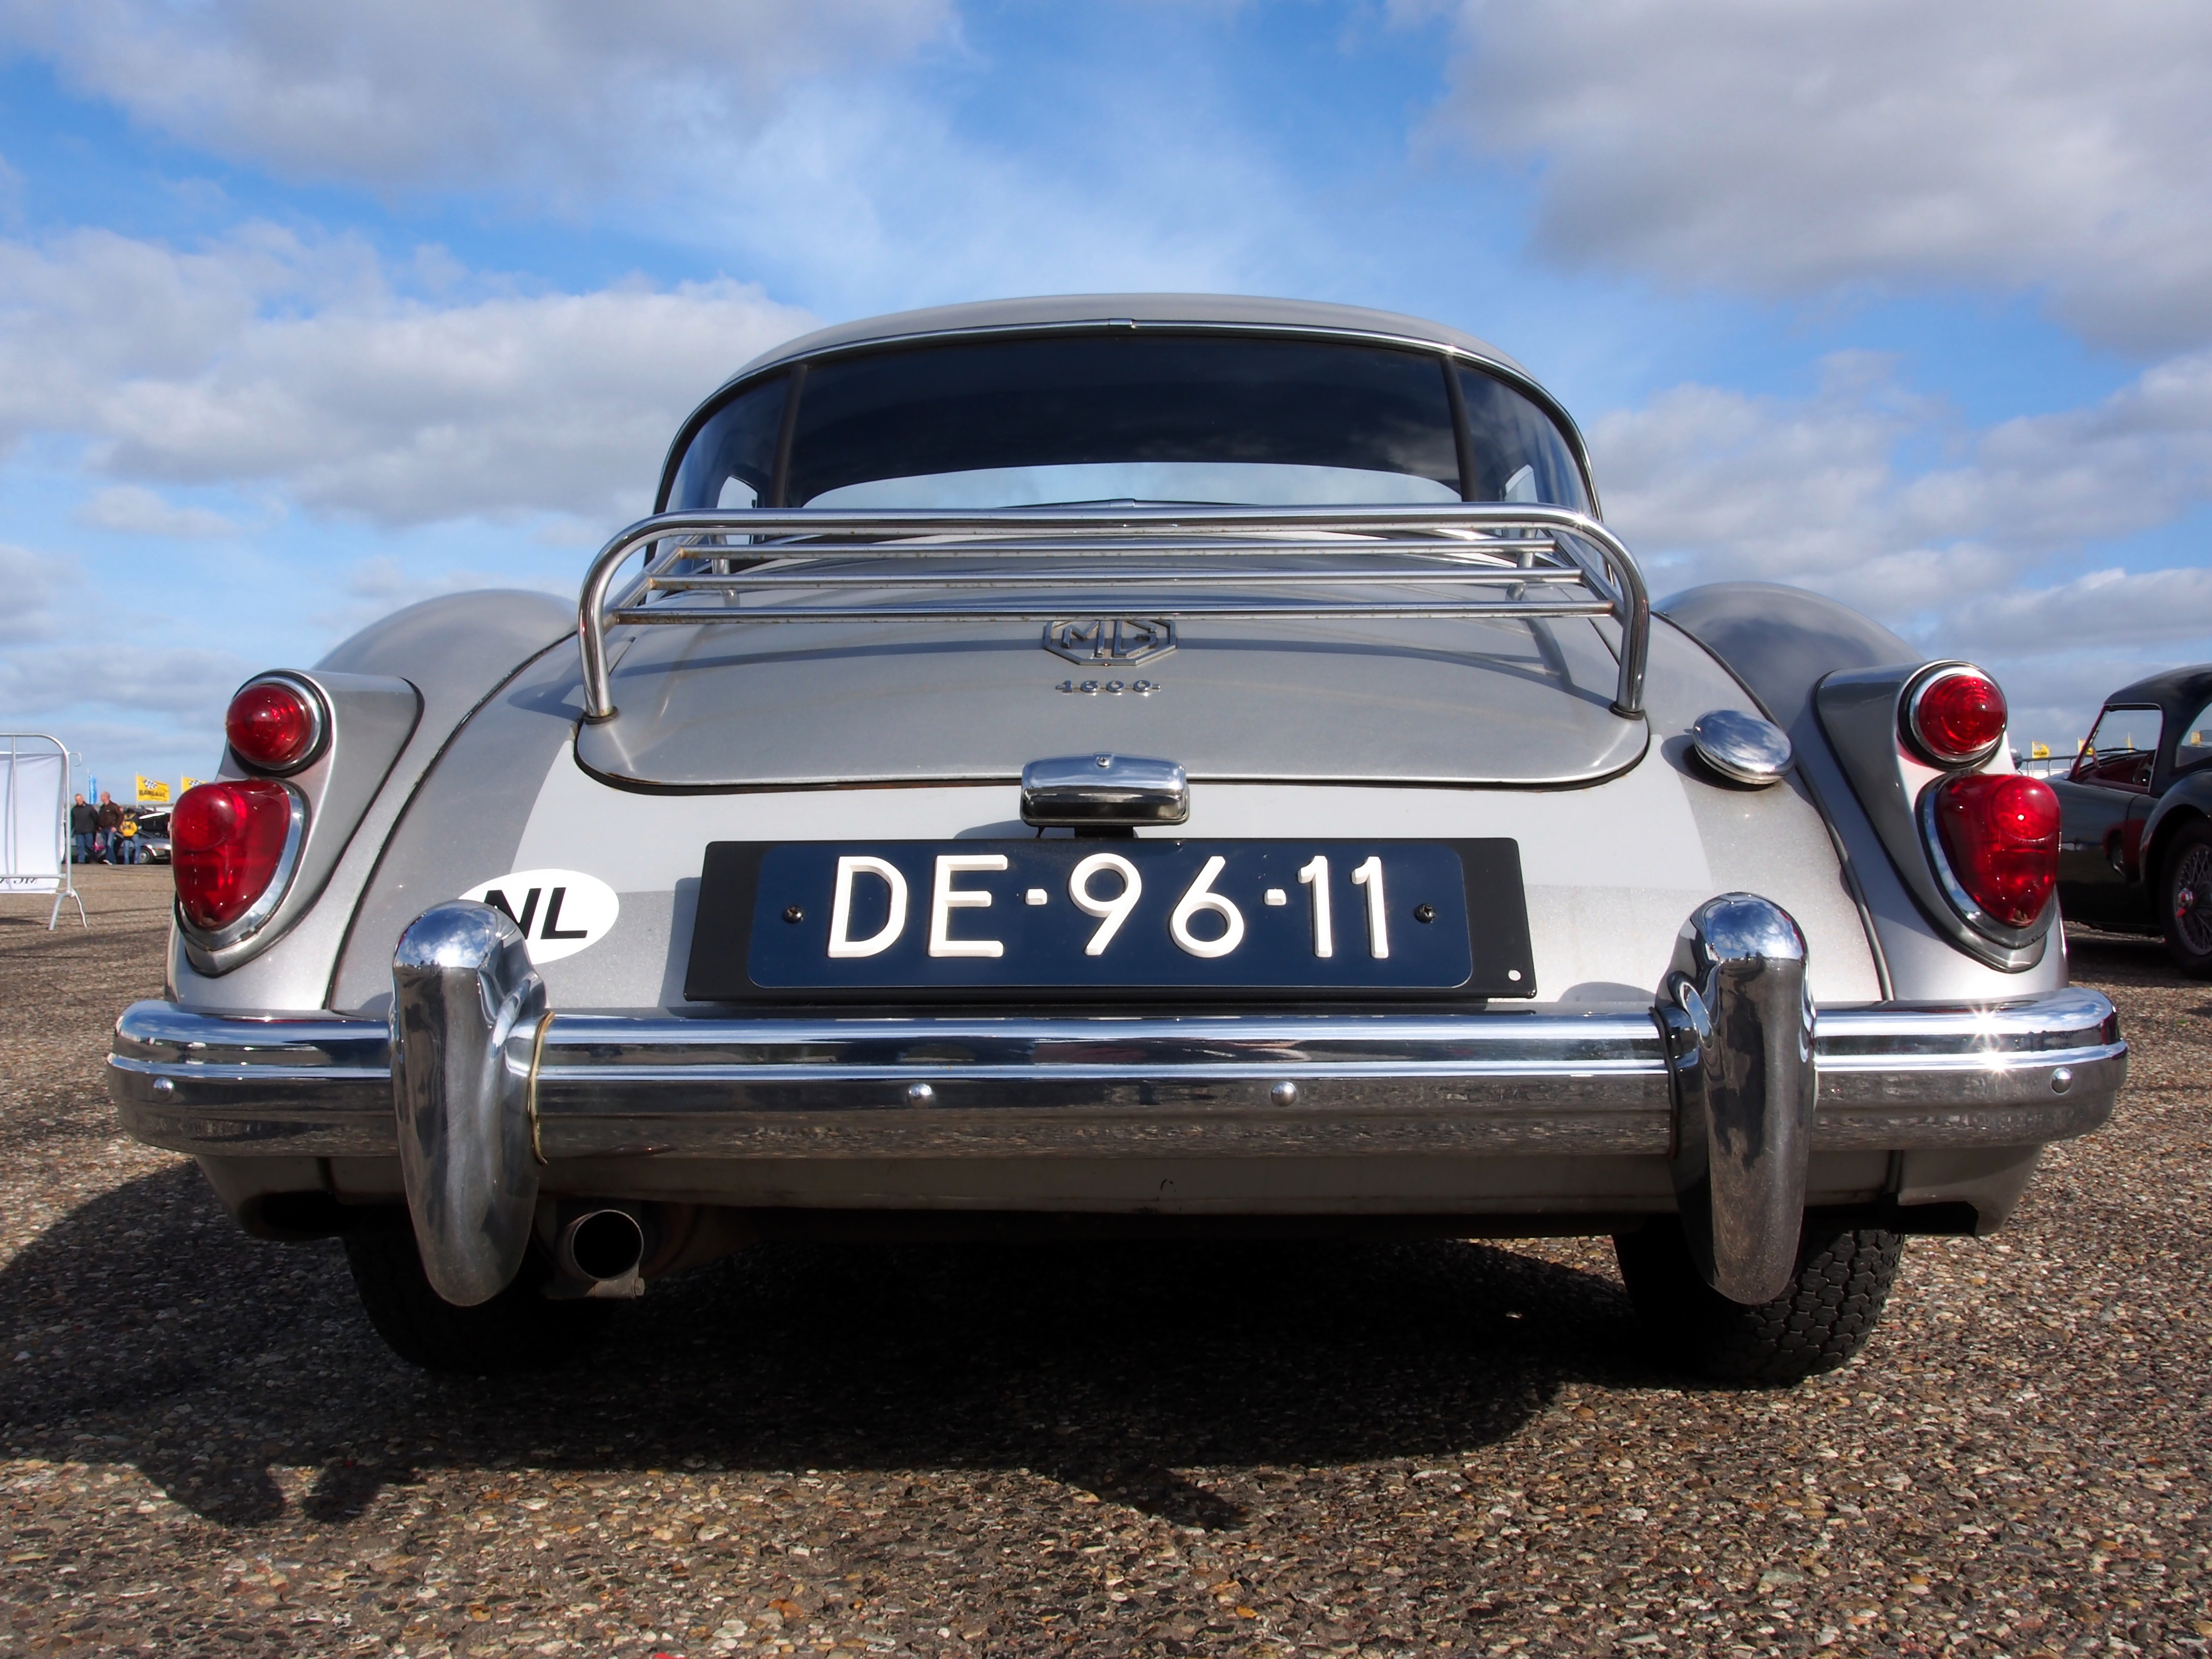
car, wheel, automobile, retro, driving, old, transportation, vehicle, machine, speed, classic car, sports car, motor vehicle, vintage car, motor, classic, coupe, mg, antique car, land vehicle, automobile make, automotive exterior, automotive design, luxury vehicle, performance car, subcompact car